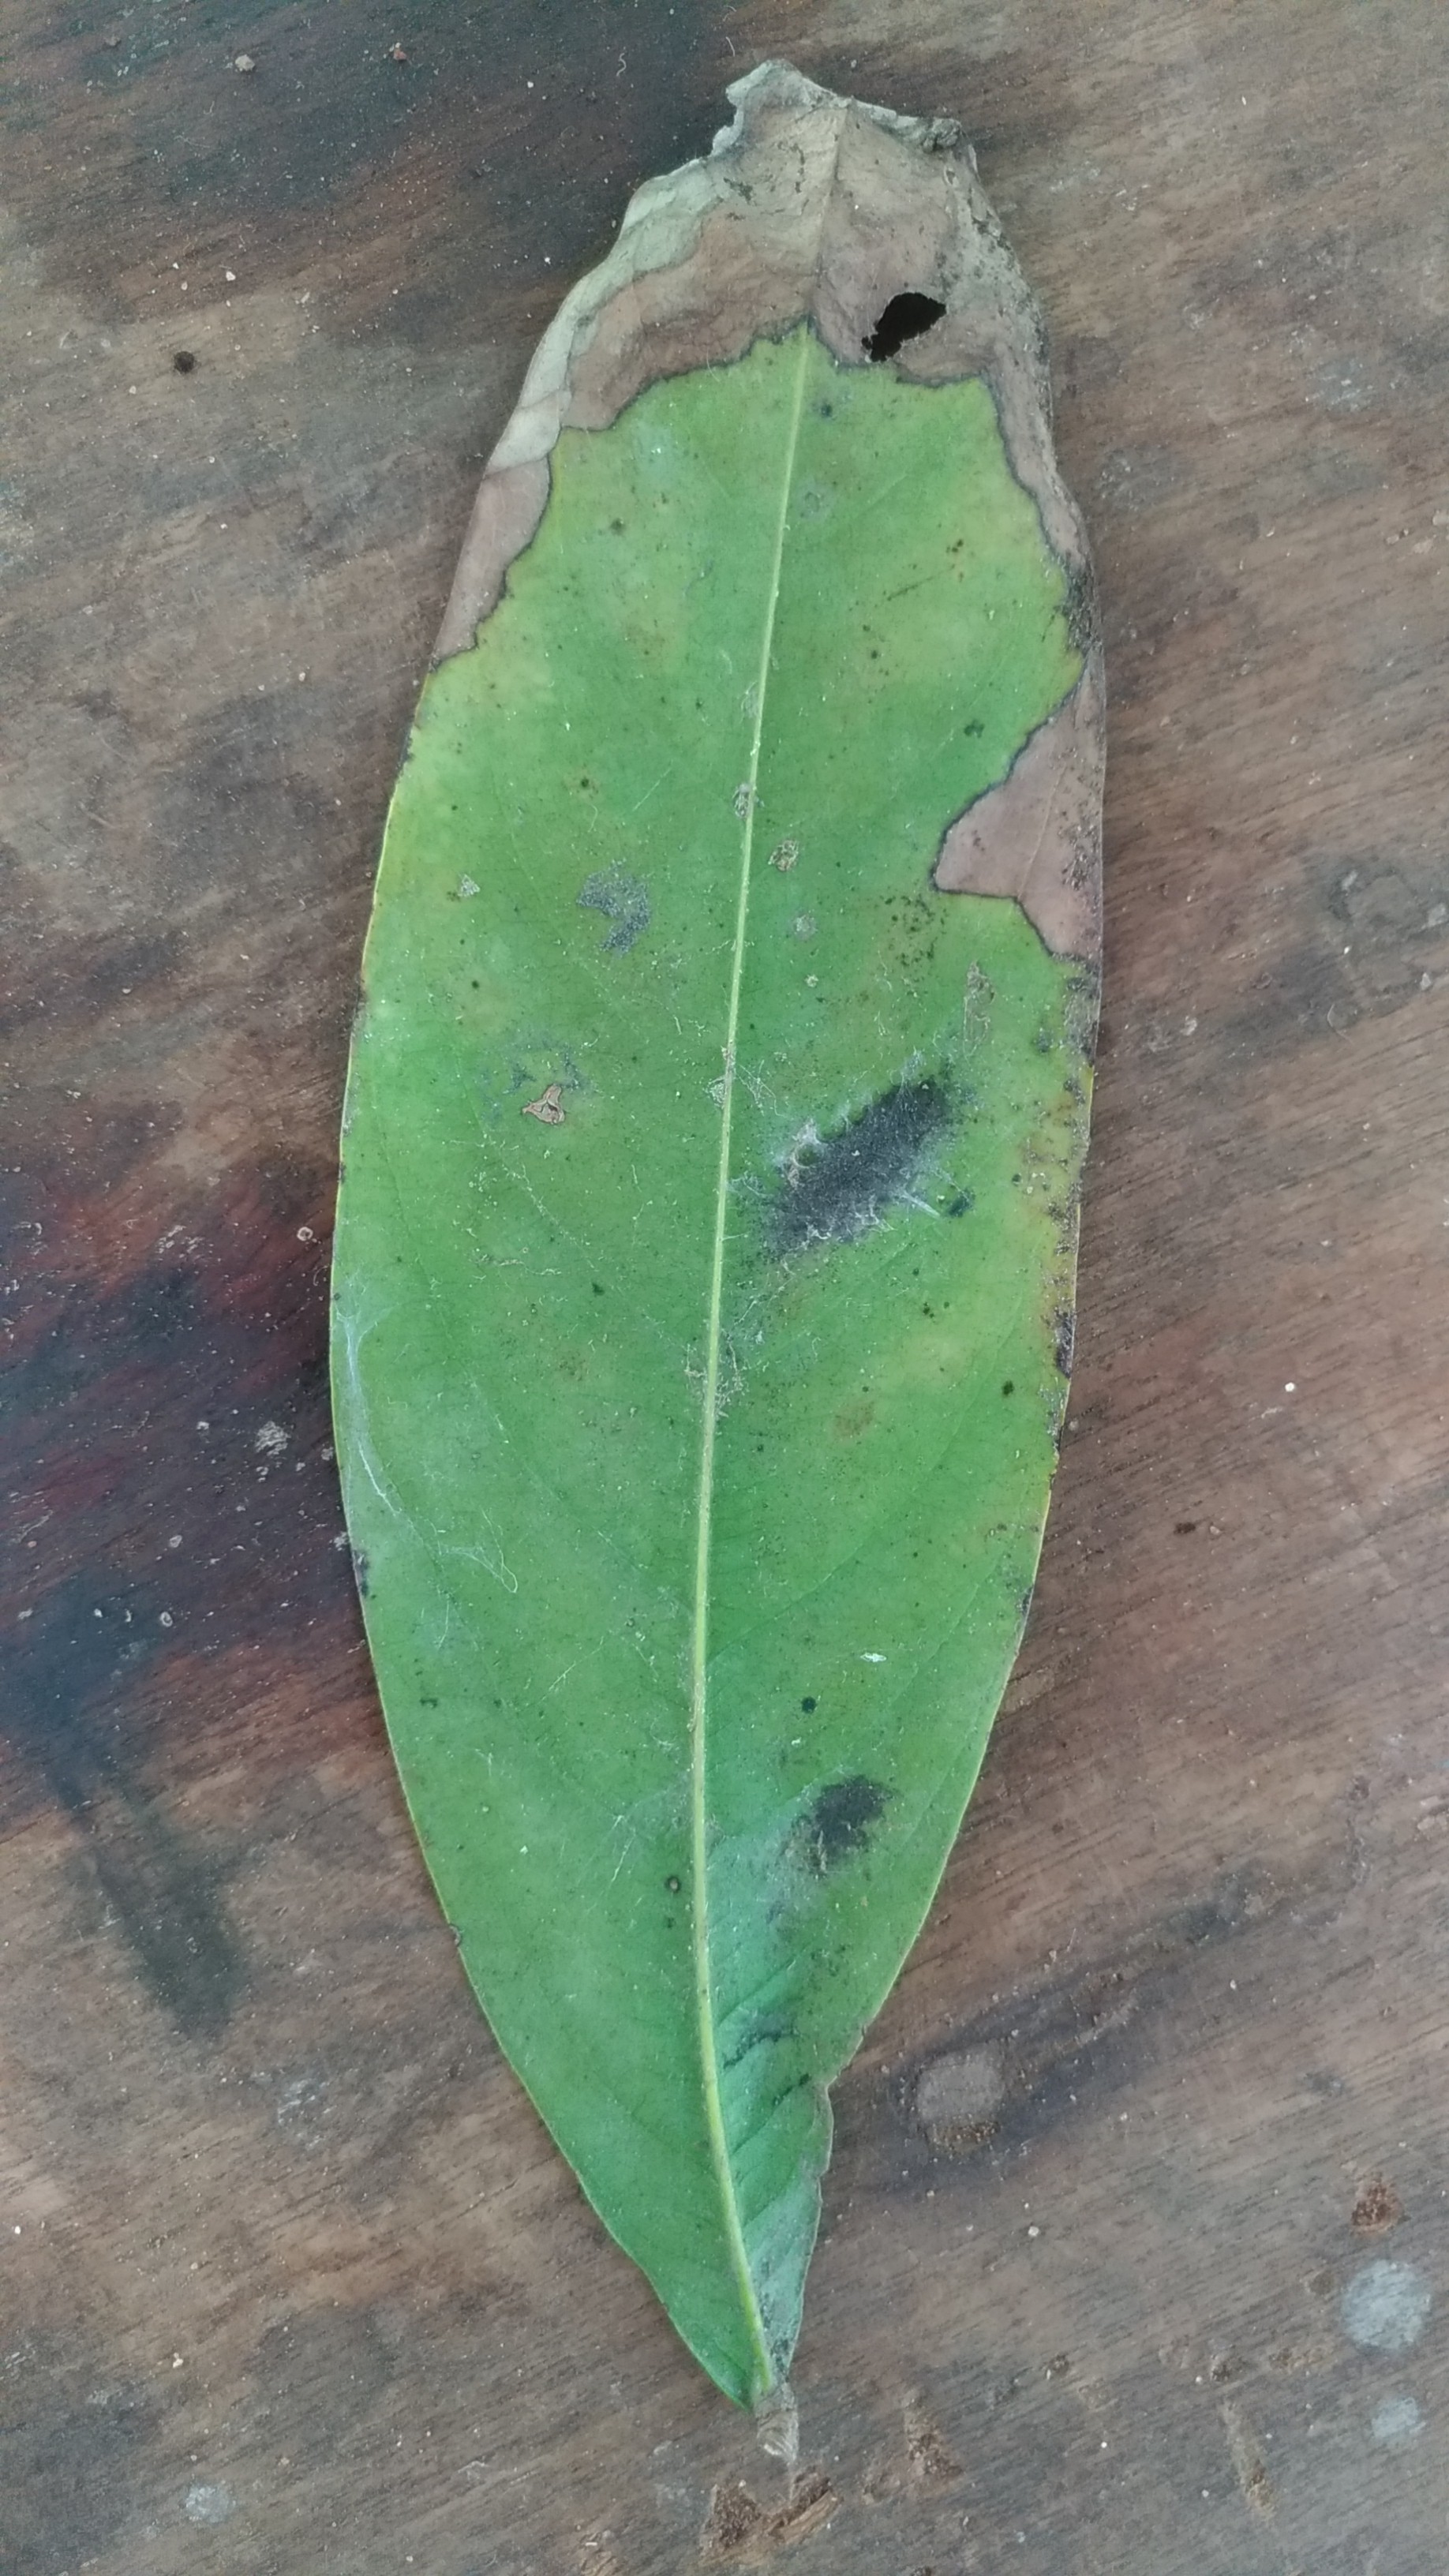
Plant: Seethaashoka